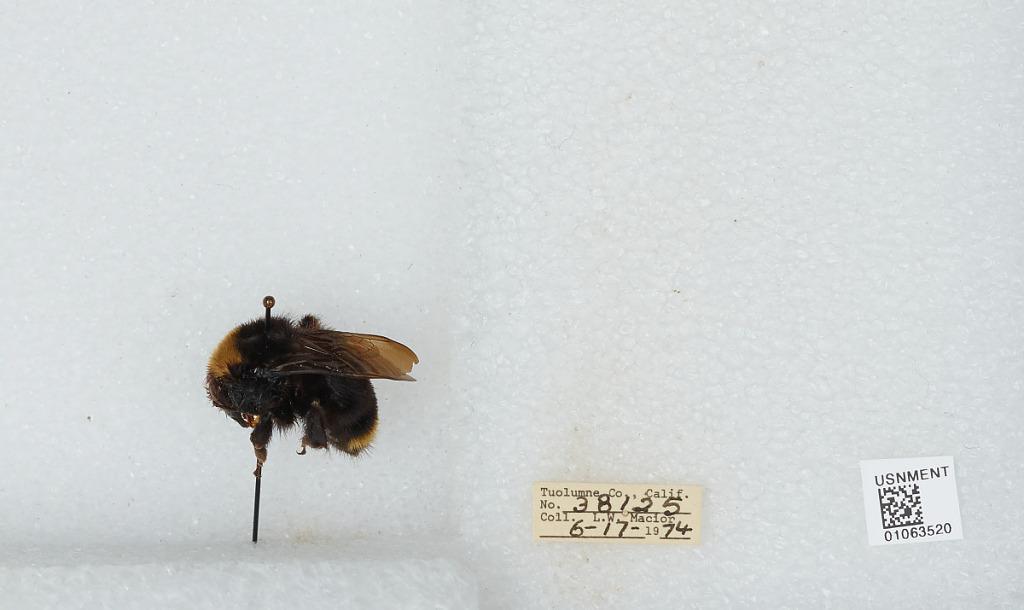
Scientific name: Bombus (Fervidobombus) californicus Smith
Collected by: L. Macior
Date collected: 1974-6-17
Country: United States
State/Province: California
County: Tuolumne
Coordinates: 38.02, -119.93